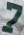
Number: 7